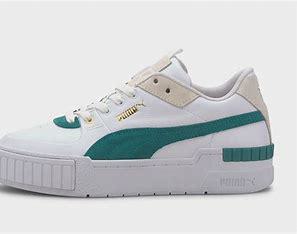
Brand: Puma
Model: Cali Sport